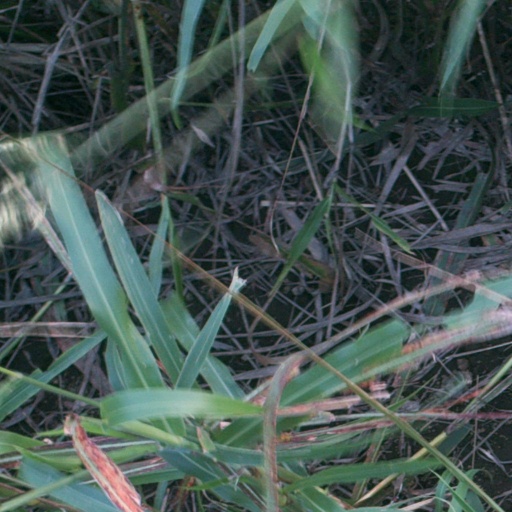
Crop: sorghum